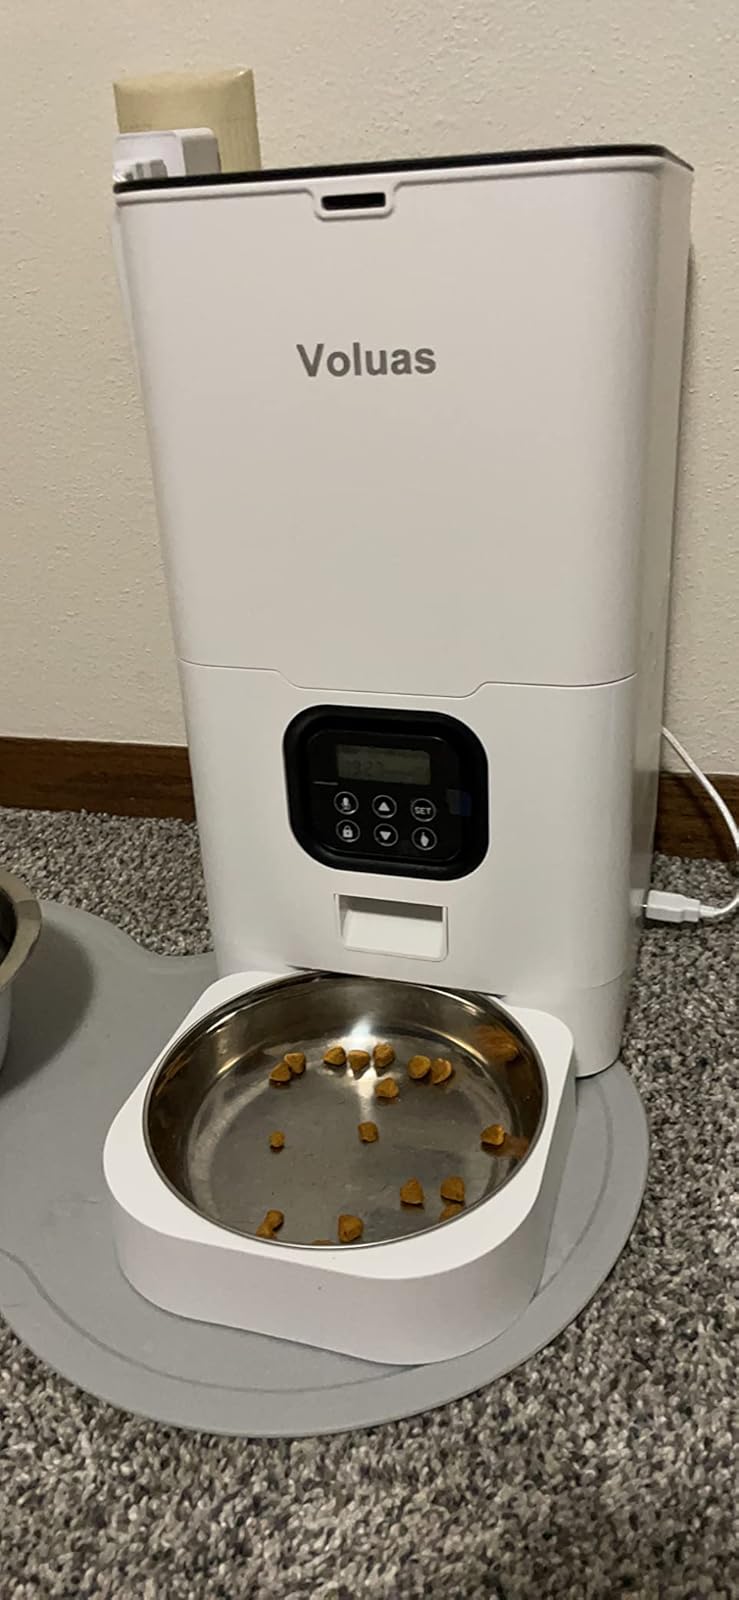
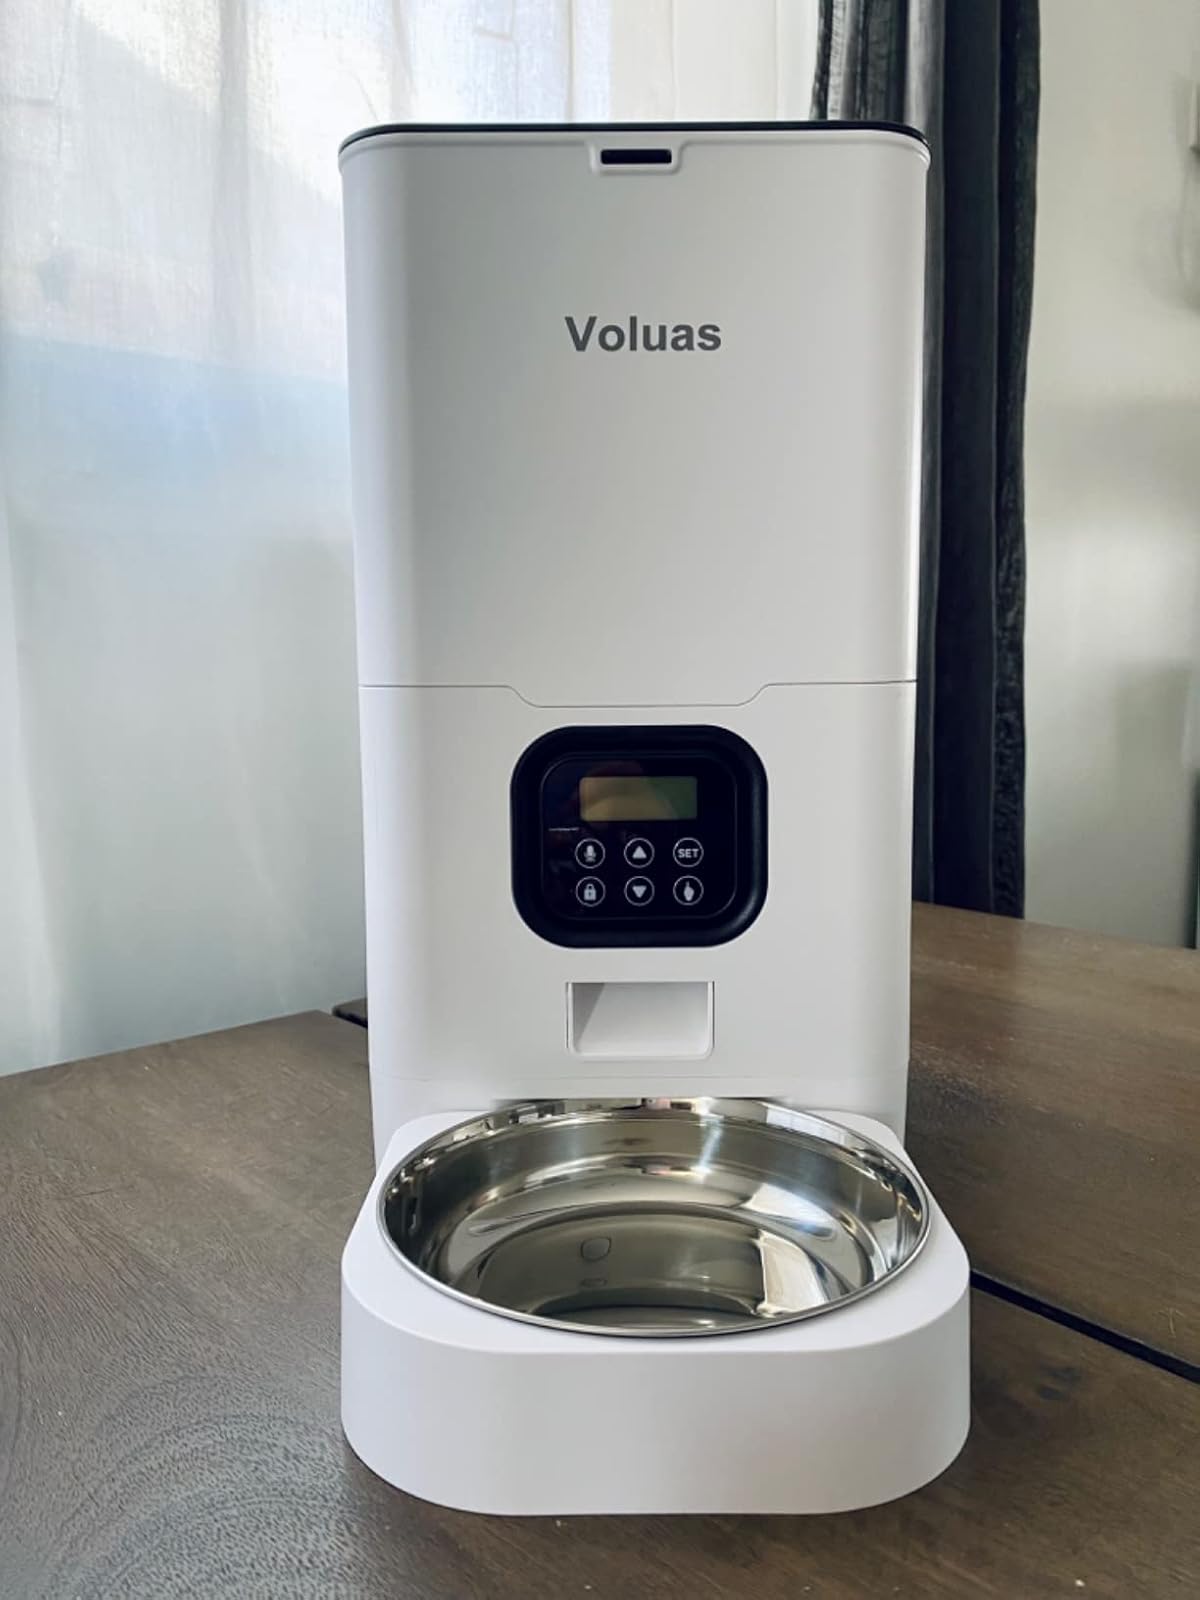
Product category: items_feeder
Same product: yes